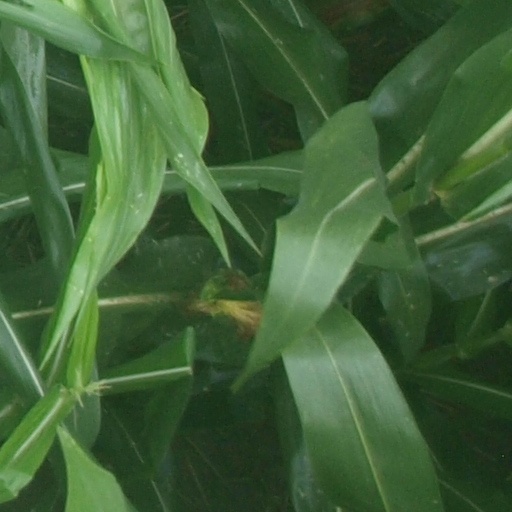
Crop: maize; corn